Moermond Castle

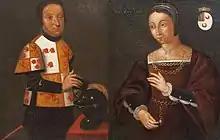
Jacob van Serooskerke and Jacoba van den Eynde

Pieter van Tuyll Hugenzone (1430-1492) became Lord of Welland and Serooskerke in 1483. He then changed his name to Van Serooskerke. His son Jacob was a squire in 1500. He acquired Moermont, Stavenisse and Westkerke. In 1500 he married Jacqueline van den Eynde. In 1513 Jacob van Serooskerke turned the former gatehouse of the second castle into a country house.